Team classification in the Tour de France

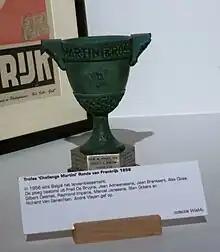
The "Challenge Martini" trophy for 1956, won by the Belgian national team

In the early years of the Tour de France, cyclists entered as individuals. Although they had sponsors, they were not allowed to work as a team, because tour organiser Henri Desgrange wanted the Tour de France to be a display of individual strength. In those years, cyclists could also participate unsponsored. They were categorized under different names; 1909-1914: Isolés; 1919: Categorie B; 1920-1922: 2° Classe; 1923-1926: Touristes-Routiers; 1937: Individuels.